Ellendale State Forest Picnic Facility

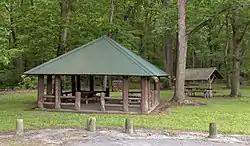
Ellendale Picnic Area in 2018

Ellendale State Forest Picnic Facility, also known as CCC Picnic Area/S-8151, is a historic picnic facility located at Ellendale, Sussex County, Delaware. It was built in 1938-1939 by the Civilian Conservation Corps and designed to serve as a road-side rest facility for tourists and long-distance travelers on the DuPont Boulevard. It consists of three buildings and three structures. The largest of these is a 20 feet, 10 inch, square pyramidal-roofed log pavilion. Also on the property are two wood gable-roofed picnic tables shelters, a fieldstone trash pit, fieldstone fireplace hearth, and foundation and water pipe for a fountain.